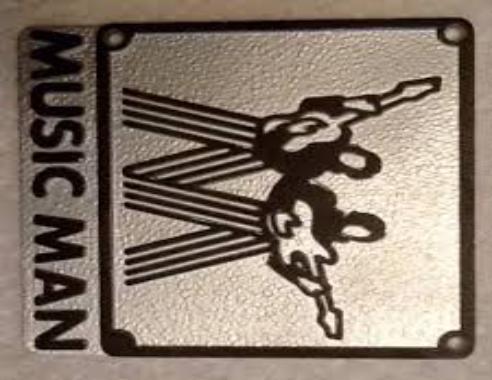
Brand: music man-1
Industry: Leisure